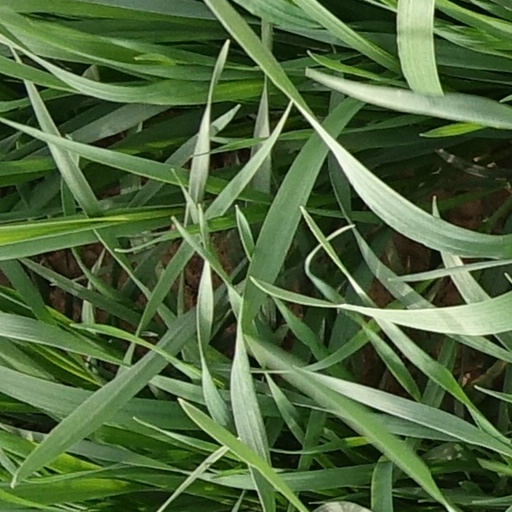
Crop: wheat